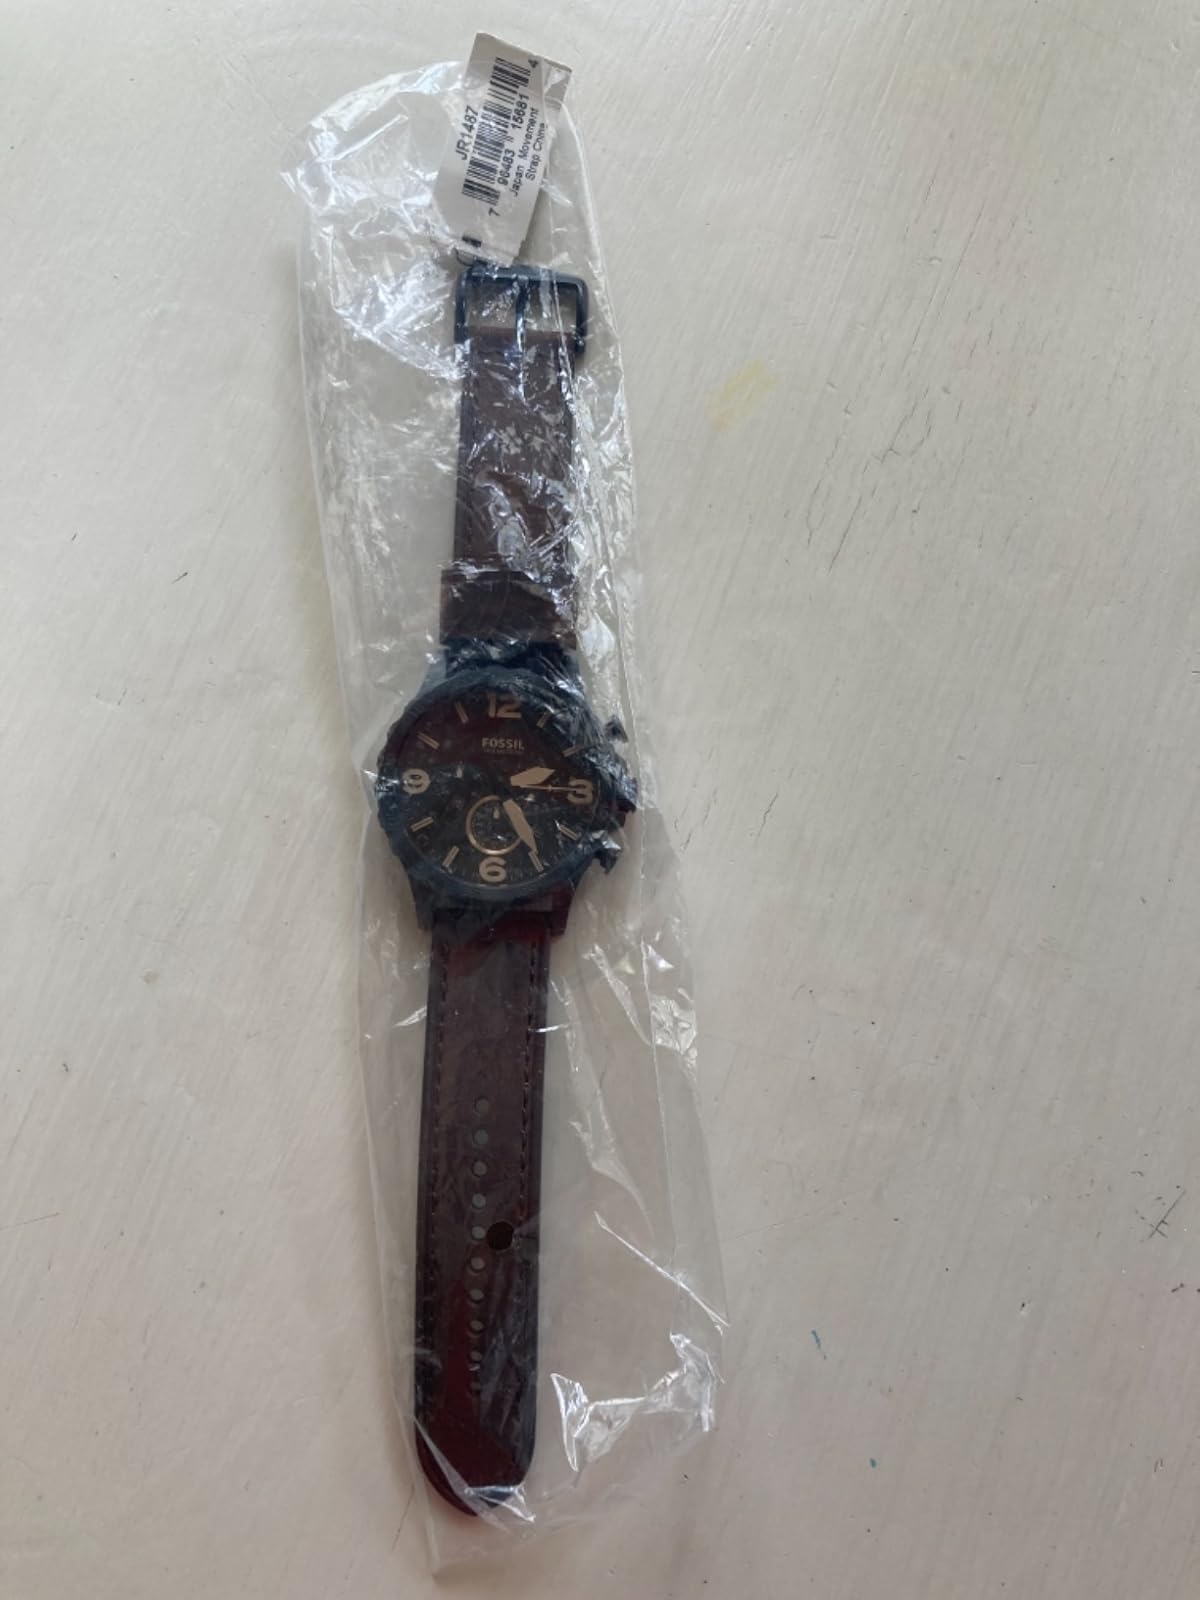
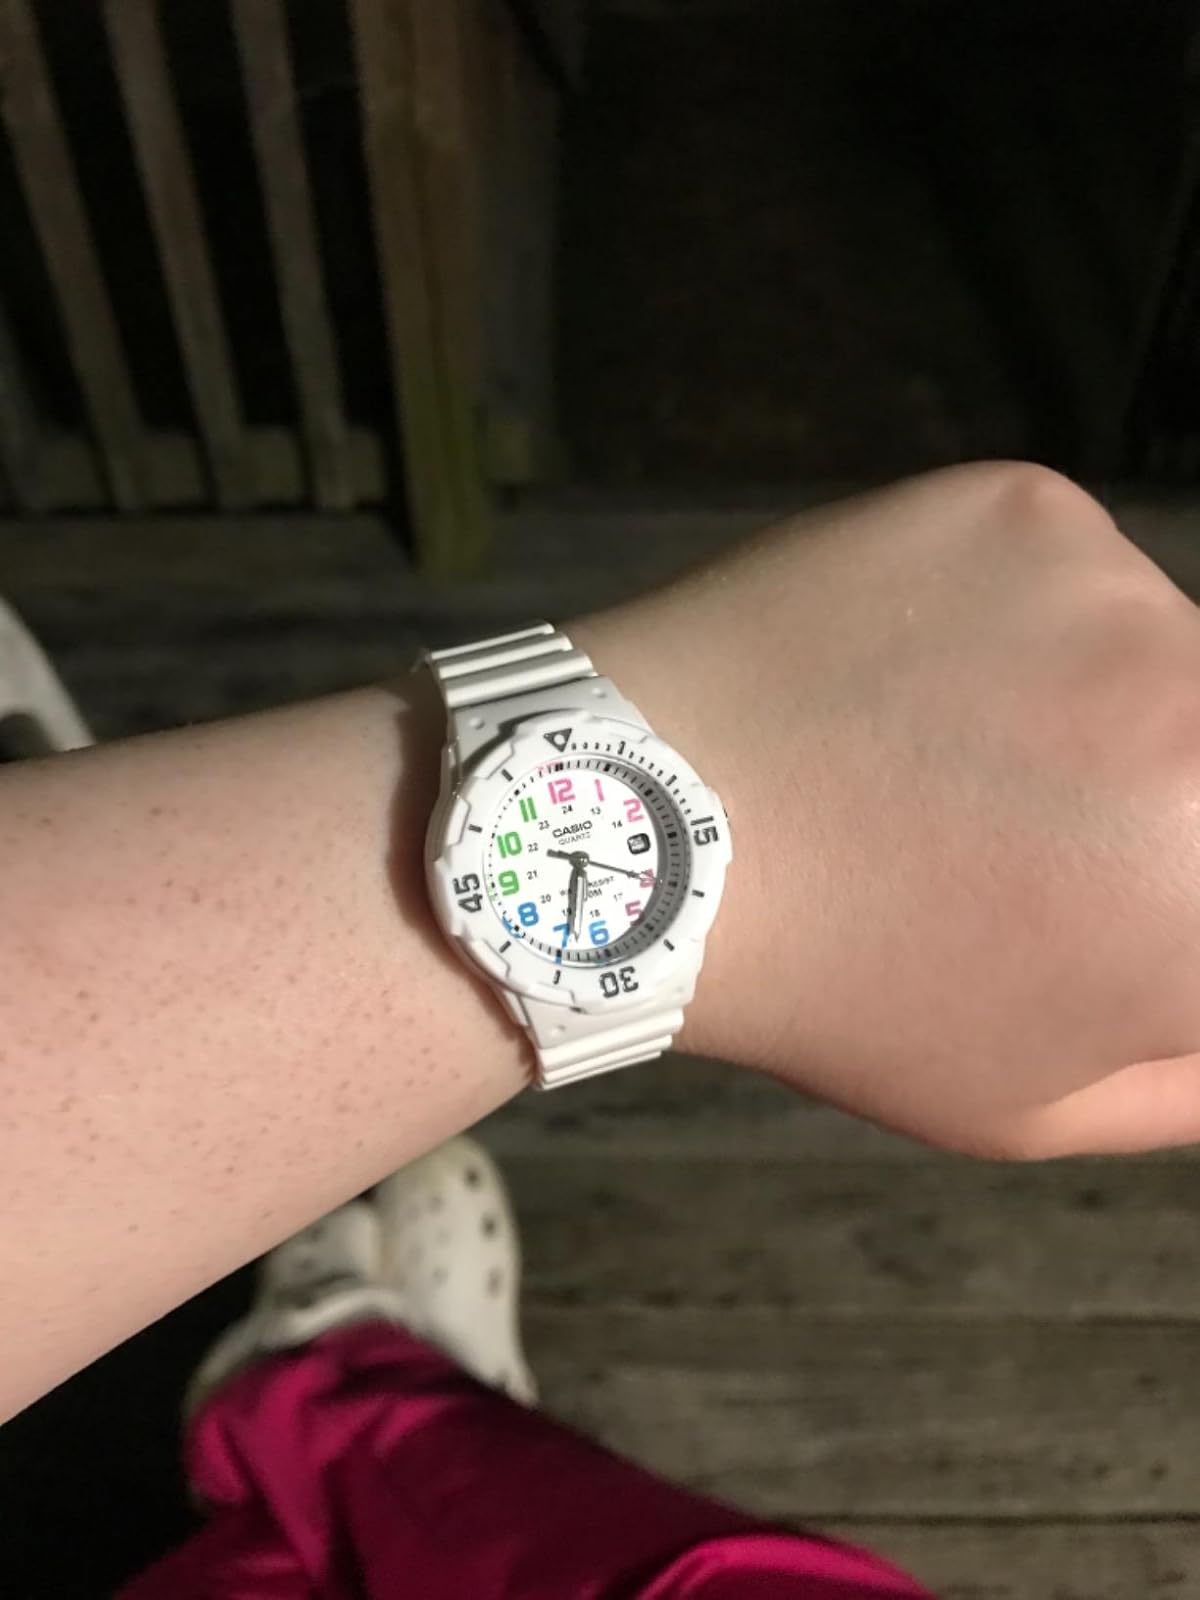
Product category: accessories_watch
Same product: no